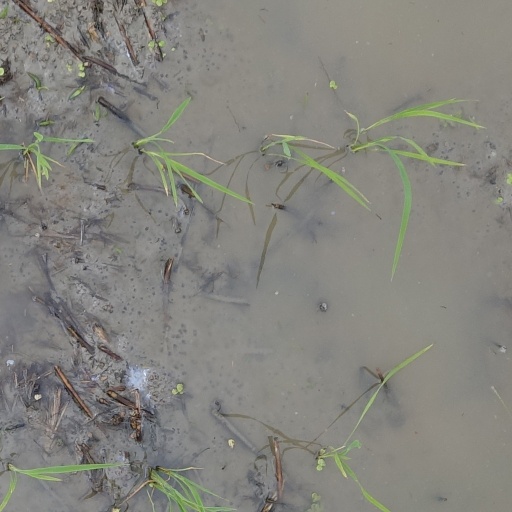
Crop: rice